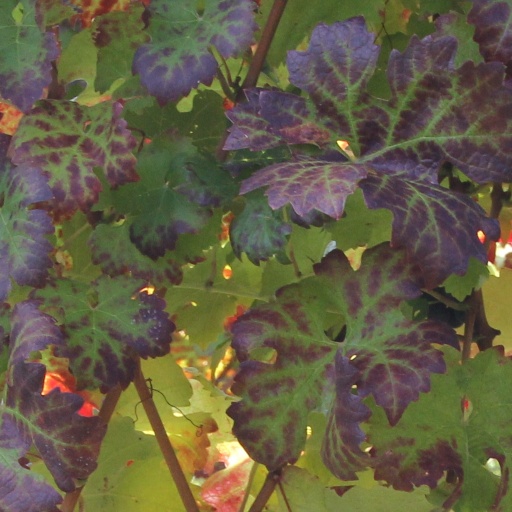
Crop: grape